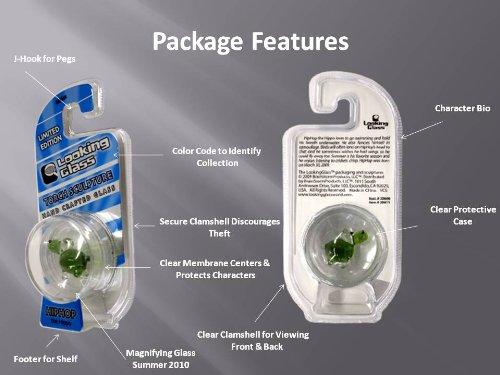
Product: Looking Glass Miniature Collectible - Dinosaurs (4-Pack)
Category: Home & Kitchen | Home Décor | Home Décor Accents | Collectible Figurines
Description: Great Condition.
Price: $15.99